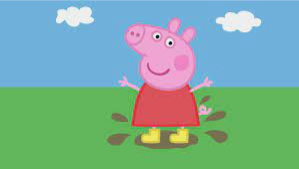
Portrait style: Cartoon Portrait